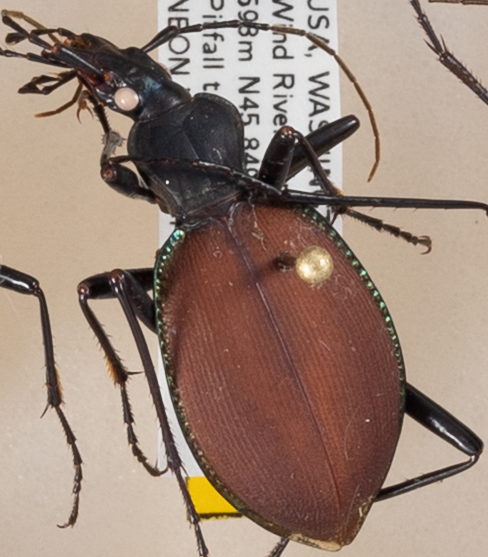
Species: Scaphinotus angusticollis
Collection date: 2018-07-17
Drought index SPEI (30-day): -1.038
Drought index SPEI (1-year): -0.39
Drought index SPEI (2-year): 0.662